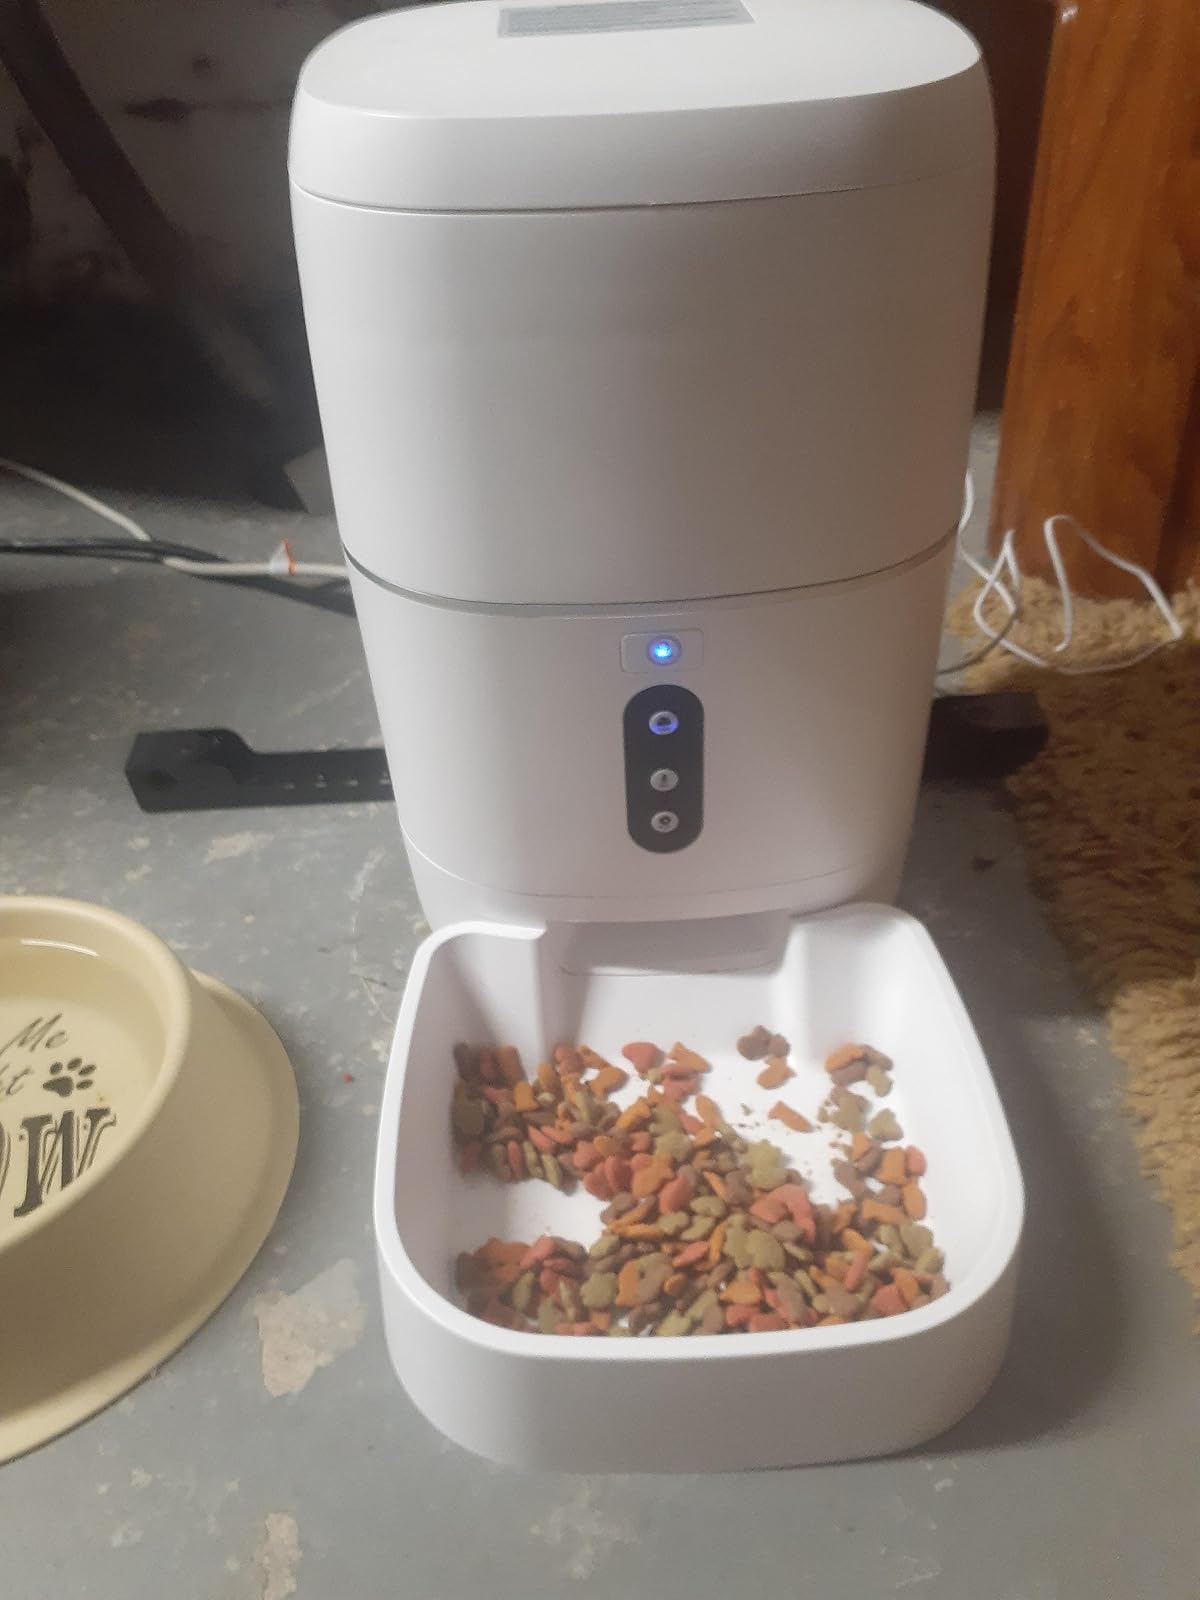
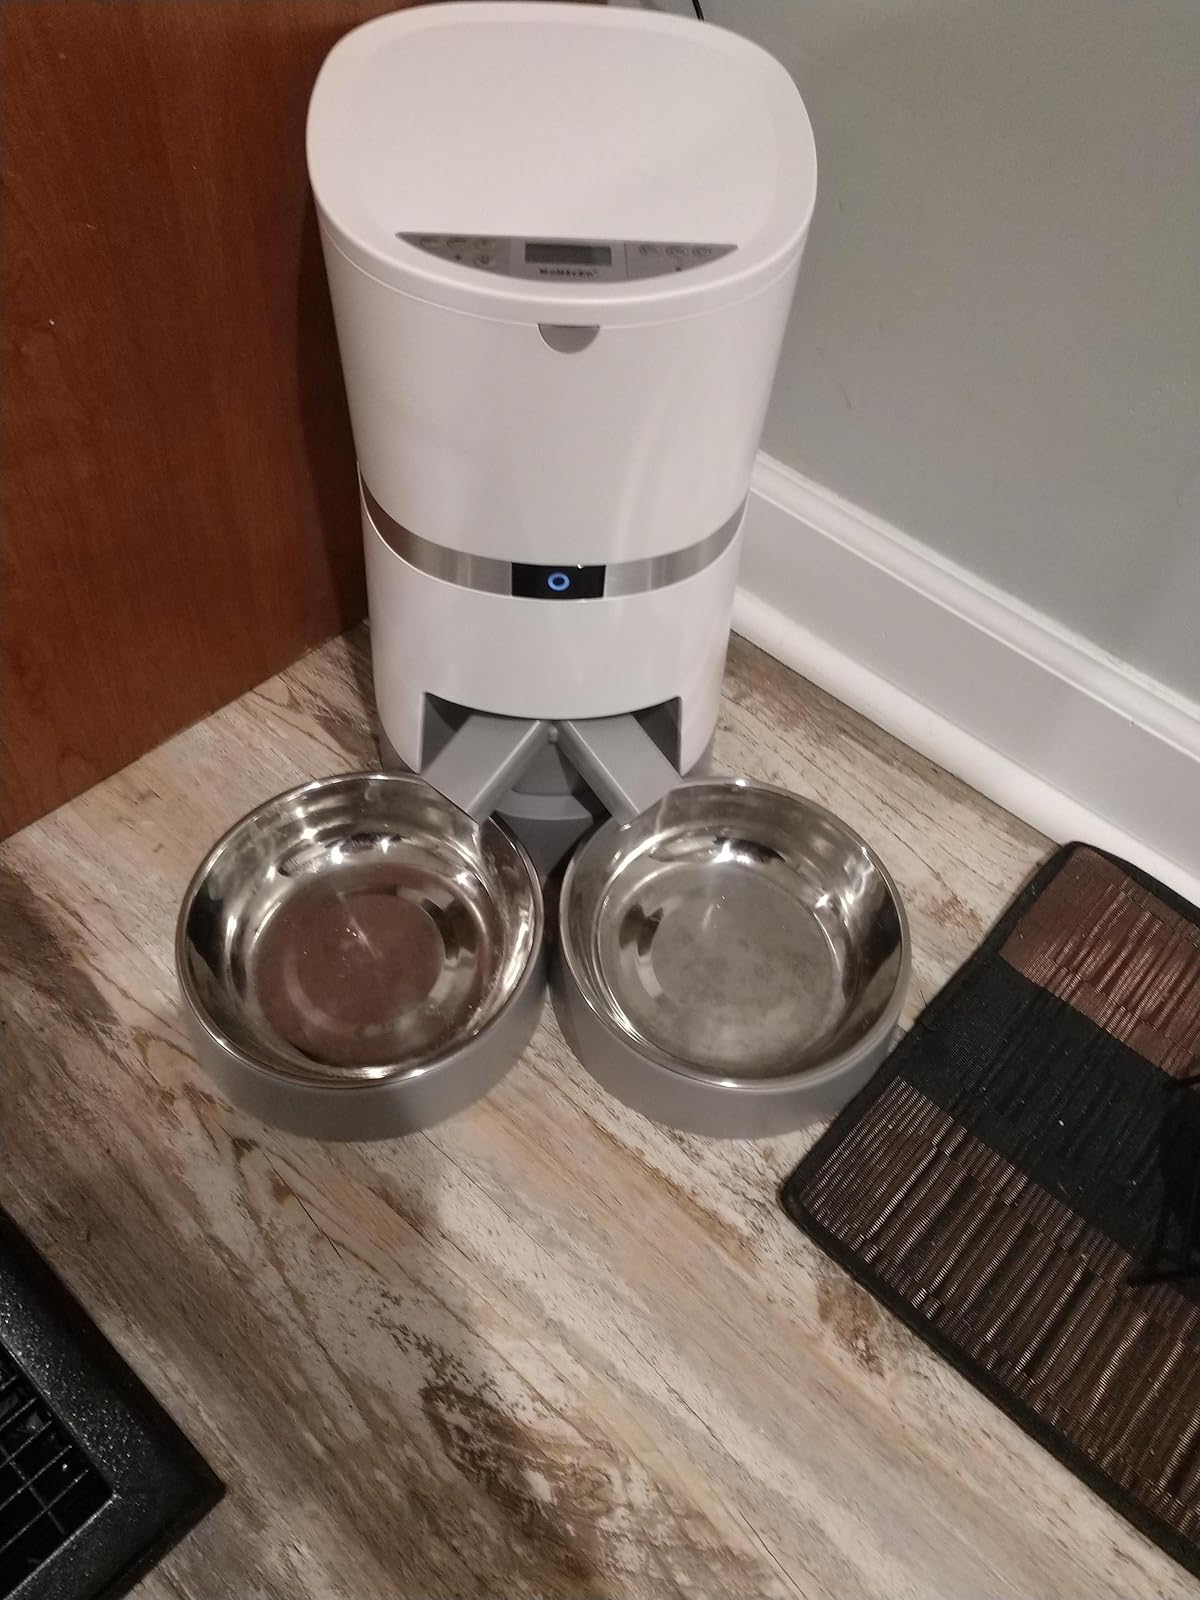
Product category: items_feeder
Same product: no